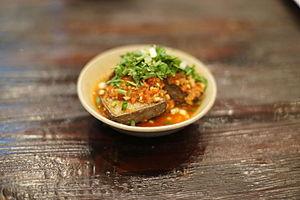
Tofu fermenté de Guilin, l'un des ""trois trésors"" de la ville.
La cuisine de Guangxi, proche de celle de Guangdong, vise la fraîcheur, la couleur, la douceur et la saveur. Sa renommée tient à l’étendue des ingrédients, à son ingénuité et à des saveurs spécifiques. Cette cuisine est légère, un peu moins que celle de Guangdong ; elle est épicée mais moins que celle du Hunan. Les plats, légers ou riches en saveur, sont frais, tendres et rafraîchissants.
Guilin est une ville de la région autonome zhuang du Guangxi, en Chine, située sur la rivière Li. Elle tire son nom de l’osmanthus, un arbre qui pousse abondamment entre la rivière et les collines.
Le tofu fermenté, sufu, furu est un condiment se présentant sous forme d'une pâte molle et crémeuse, à forte odeur, obtenu par lacto-fermentation en ensemençant du tofu avec des moisissures de l'ordre des mucorales, suivi d'un salage et d'un affinage. Originaire de Chine, il est fabriqué suivant diverses méthodes en Asie Orientale.
La cuisine chinoise est une des plus réputées au monde, et sans doute celle qui comporte le plus de variations. Il faut plutôt parler des cuisines chinoises car l’aspect régional est fondamental. Malgré une continuité remarquable dans l’histoire de cette cuisine, l’apparition de cuisines régionales telles que nous les connaissons aujourd’hui est un phénomène assez récent, datant souvent du XIXᵉ siècle. La première grande division régionale est celle du blé, plus anciennement du millet au nord et du riz au sud.